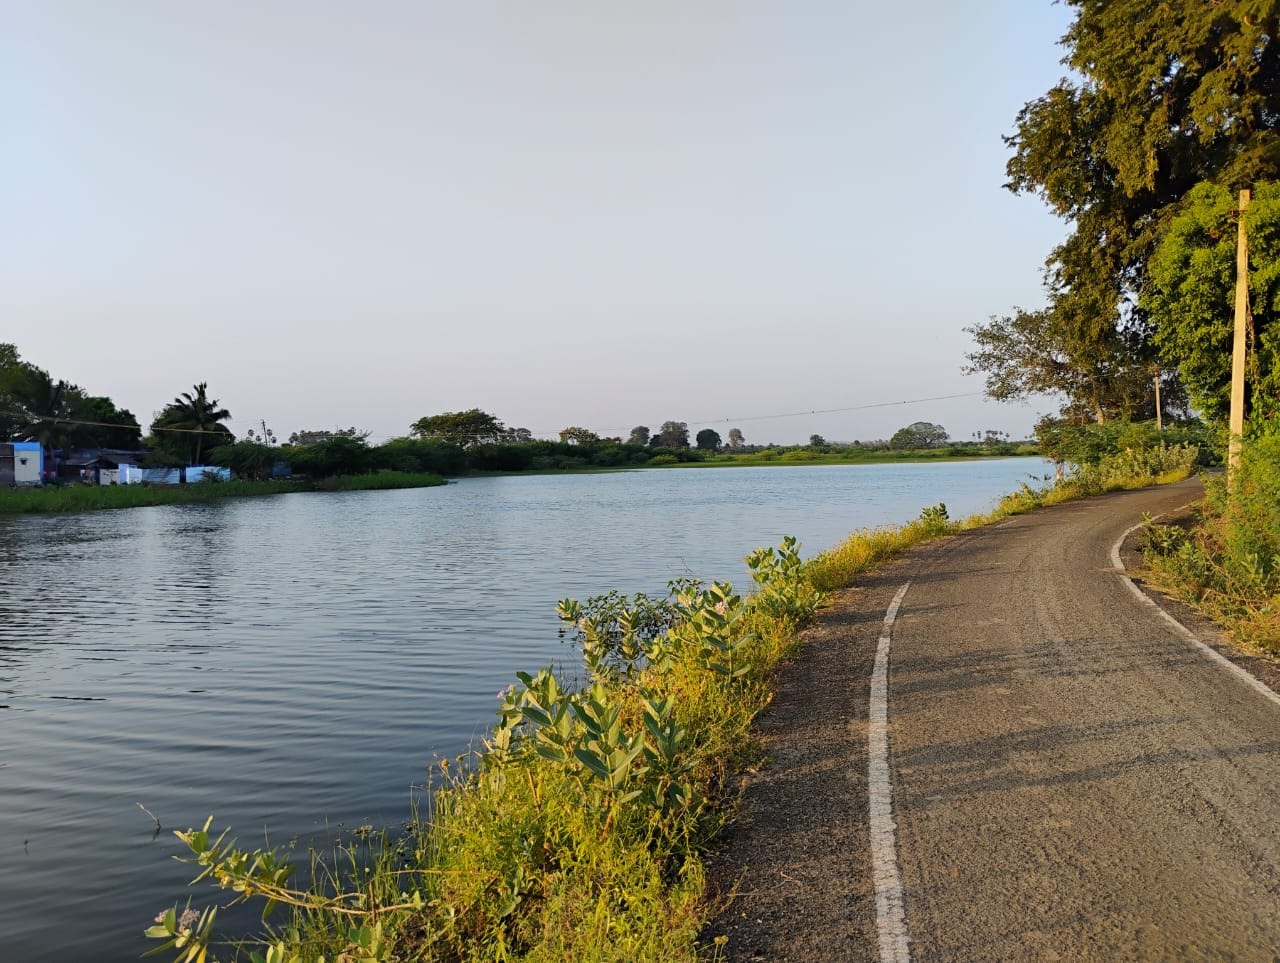
Mukkudal Pool,